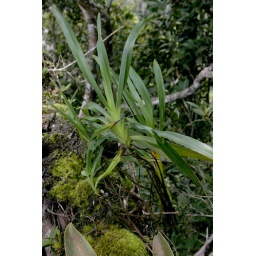
Mt Kinabalu. Lower-montane forest near end of road from Park entrance.